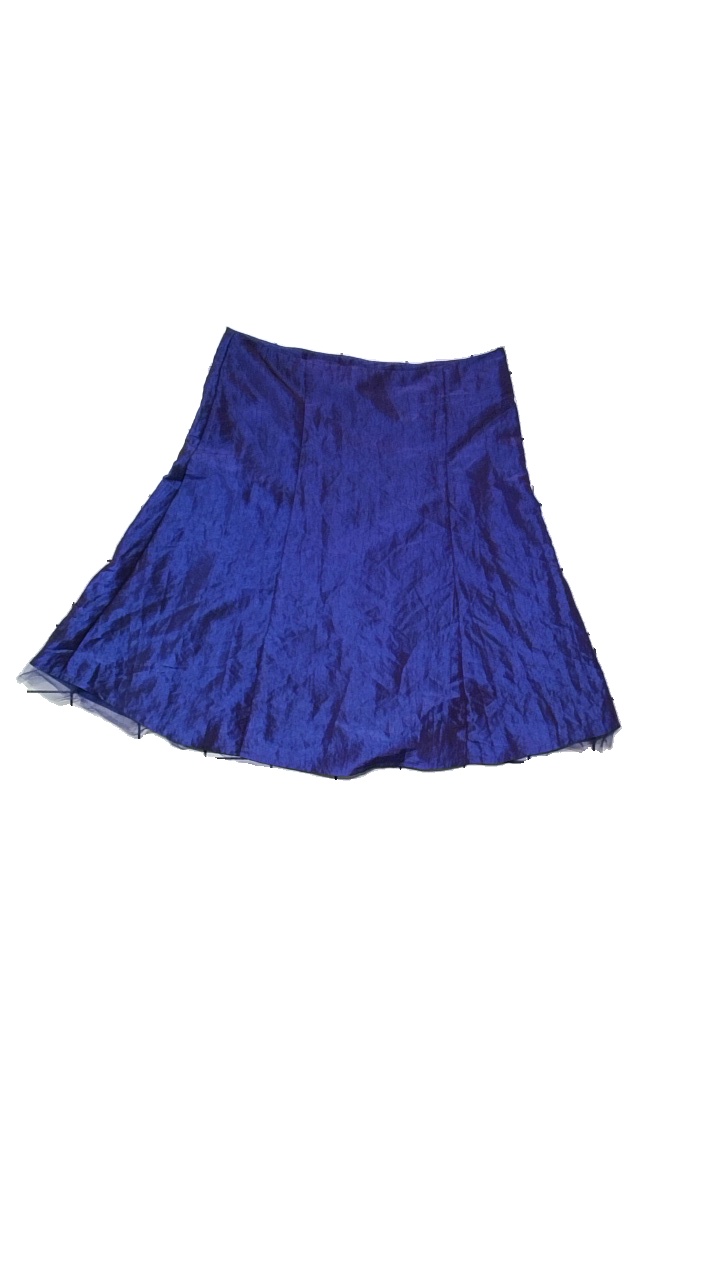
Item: Skirt (Ladies)
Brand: Only
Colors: Purple
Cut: None
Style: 80s
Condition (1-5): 4
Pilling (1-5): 4
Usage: Export
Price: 50-100